Captain Marvel (film)

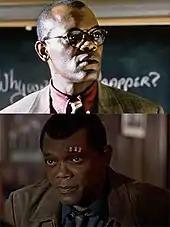
Jackson in "One Eight Seven" (top) and in "Captain Marvel" (bottom). "One Eight Seven" (1997) was used as a primary reference to de-age Jackson in "Captain Marvel", which is set in 1995.

Visual effects for the film were created by Animal Logic, Cantina Creative, Digital Domain, Framestore, Industrial Light & Magic (ILM), Lola VFX, Luma Pictures, Rise, Rising Sun Pictures, Scanline VFX, Trixter, and Elastic, with Lola VFX working on the de-aging of Jackson and Gregg. Lola looked at several of Jackson's films, including "Pulp Fiction" (1994), "Die Hard with a Vengeance" (1995), "Jurassic Park" (1993), "Loaded Weapon 1" (1993), and "One Eight Seven" (1997), as a reference for his de-aging. However, some of these films were disqualified due to circumstances surrounding the character Jackson was playing: "Pulp Fiction" because of the character's wig and facial hair, and "Jurassic Park" because the character was made to appear older in that film. Lola VFX supervisor Trent Claus said the final look was based partly on "Die Hard" and "Loaded Weapon 1", but mostly on "One Eight Seven", which he described as the "hero movie". Jackson was de-aged approximately 25 years from the age of 70 at the time of filming, to 45 for the 1995 setting. To do this, both Jackson and Gregg had tracking dots applied to their faces during filming for which the VFX team could anchor the "hand-crafted" facial features that were composited primarily in Autodesk Flame. Lola's team included 40 primary compositors with another 15–20 junior compositors, and created approximately 500 different VFX shots, of which 385 made it in the final cut of film. It was the first time Lola de-aged an actor without using a body double, as it would take too long to re-film all of Fury's scenes with the double.